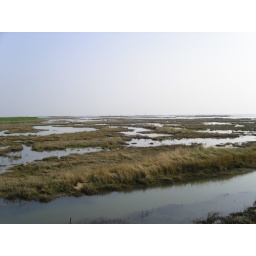
Marshland near the mouth of the Medwayv river in Kent, England. Taken on a clear summers day in 2005.